Russian 2022 war censorship laws

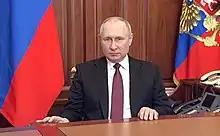
Russian President Vladimir Putin, who signed the law on 4 March 2022

On 4 March 2022, Russian Federal Laws No.31-FZ and No.32-FZ were adopted by State Duma, approved by the Federation Council and signed by the President of Russia. The former law supplemented the Code of the Russian Federation on Administrative Offenses with articles 20.3.3 and 20.3.4, while the latter supplemented the Criminal Code of the Russian Federation with articles 207.3, 280.3 and 284.2. These articles set punishments for making statements against the Russian Armed Forces or for calling for sanctions. A "discrediting" of the armed forces, including calls that their use was not in the interests of the Russian Federation, carried large fines for natural and juridicial persons (article 20.3.3) and up to five years imprisonment (article 280.3). The dissemination of "unreliable information" about the armed forces and its operation could be punished with up to fifteen years imprisonment (article 207.3). Calls to impose sanctions against Russia, Russian citizens or Russian legal entities carried a large fine (article 20.3.4) and up to 3 years imprisonment (article 284.2).